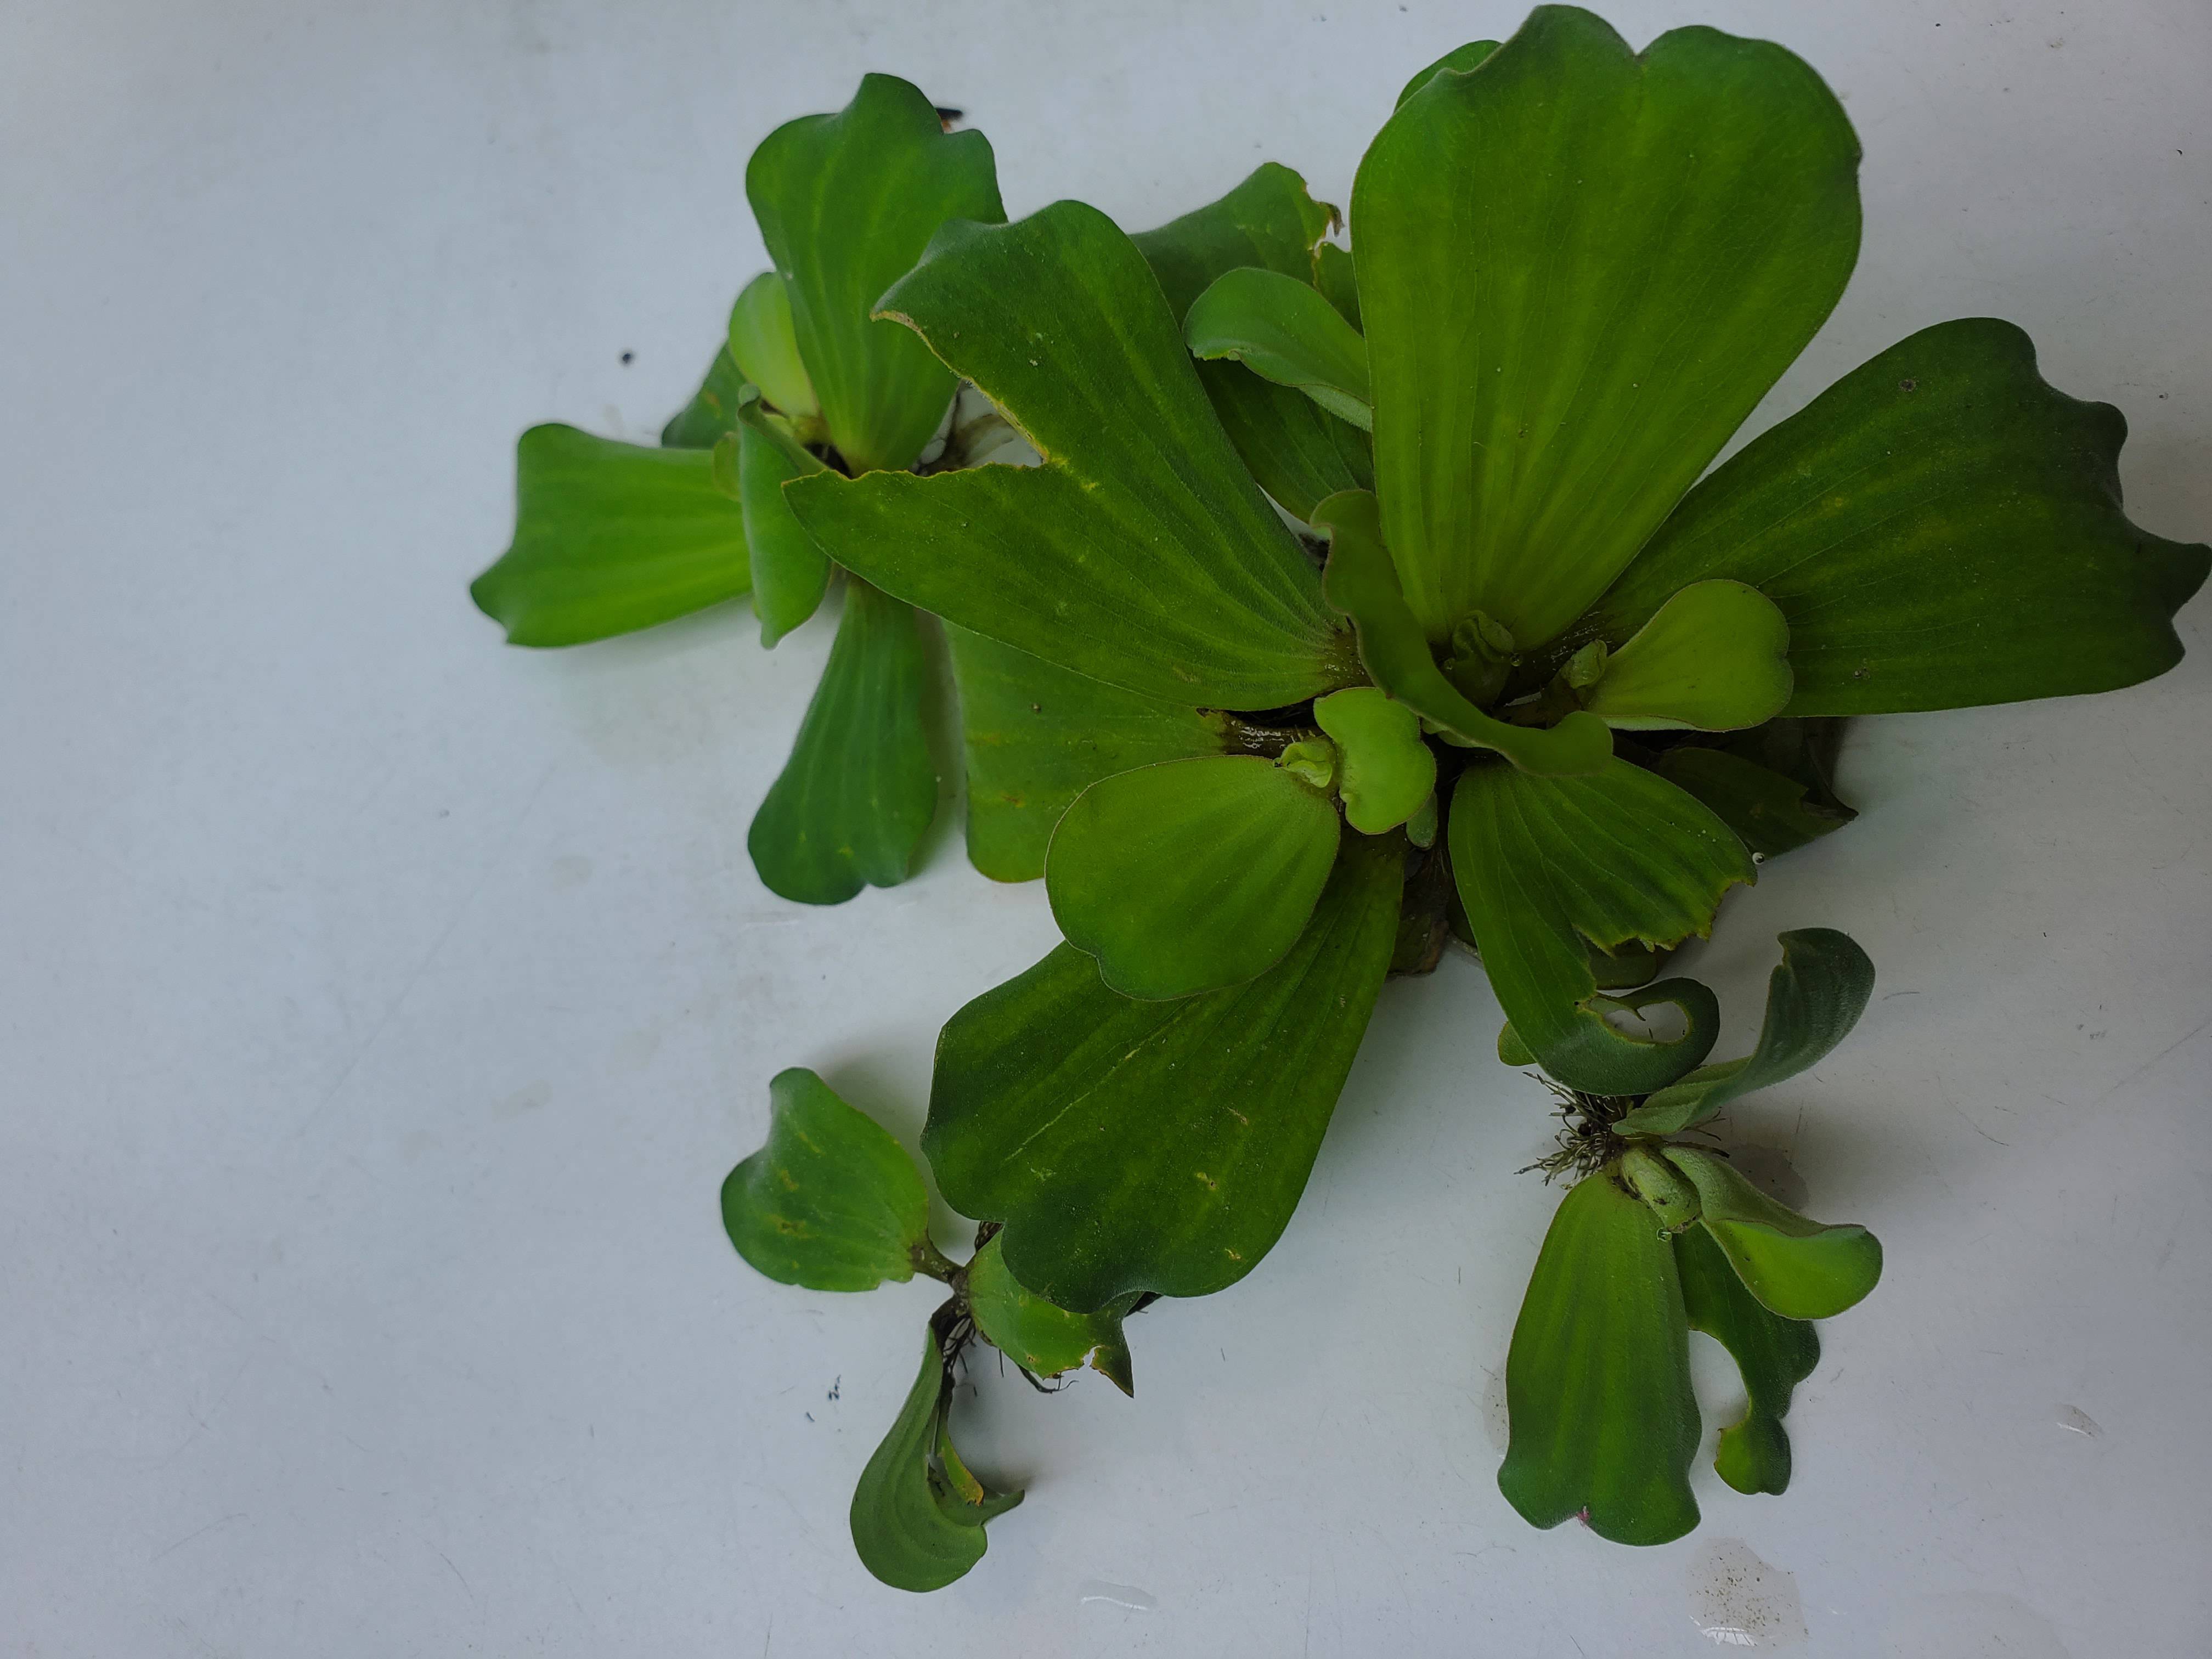
Species: Water Lettuce (Pistia stratiotes)